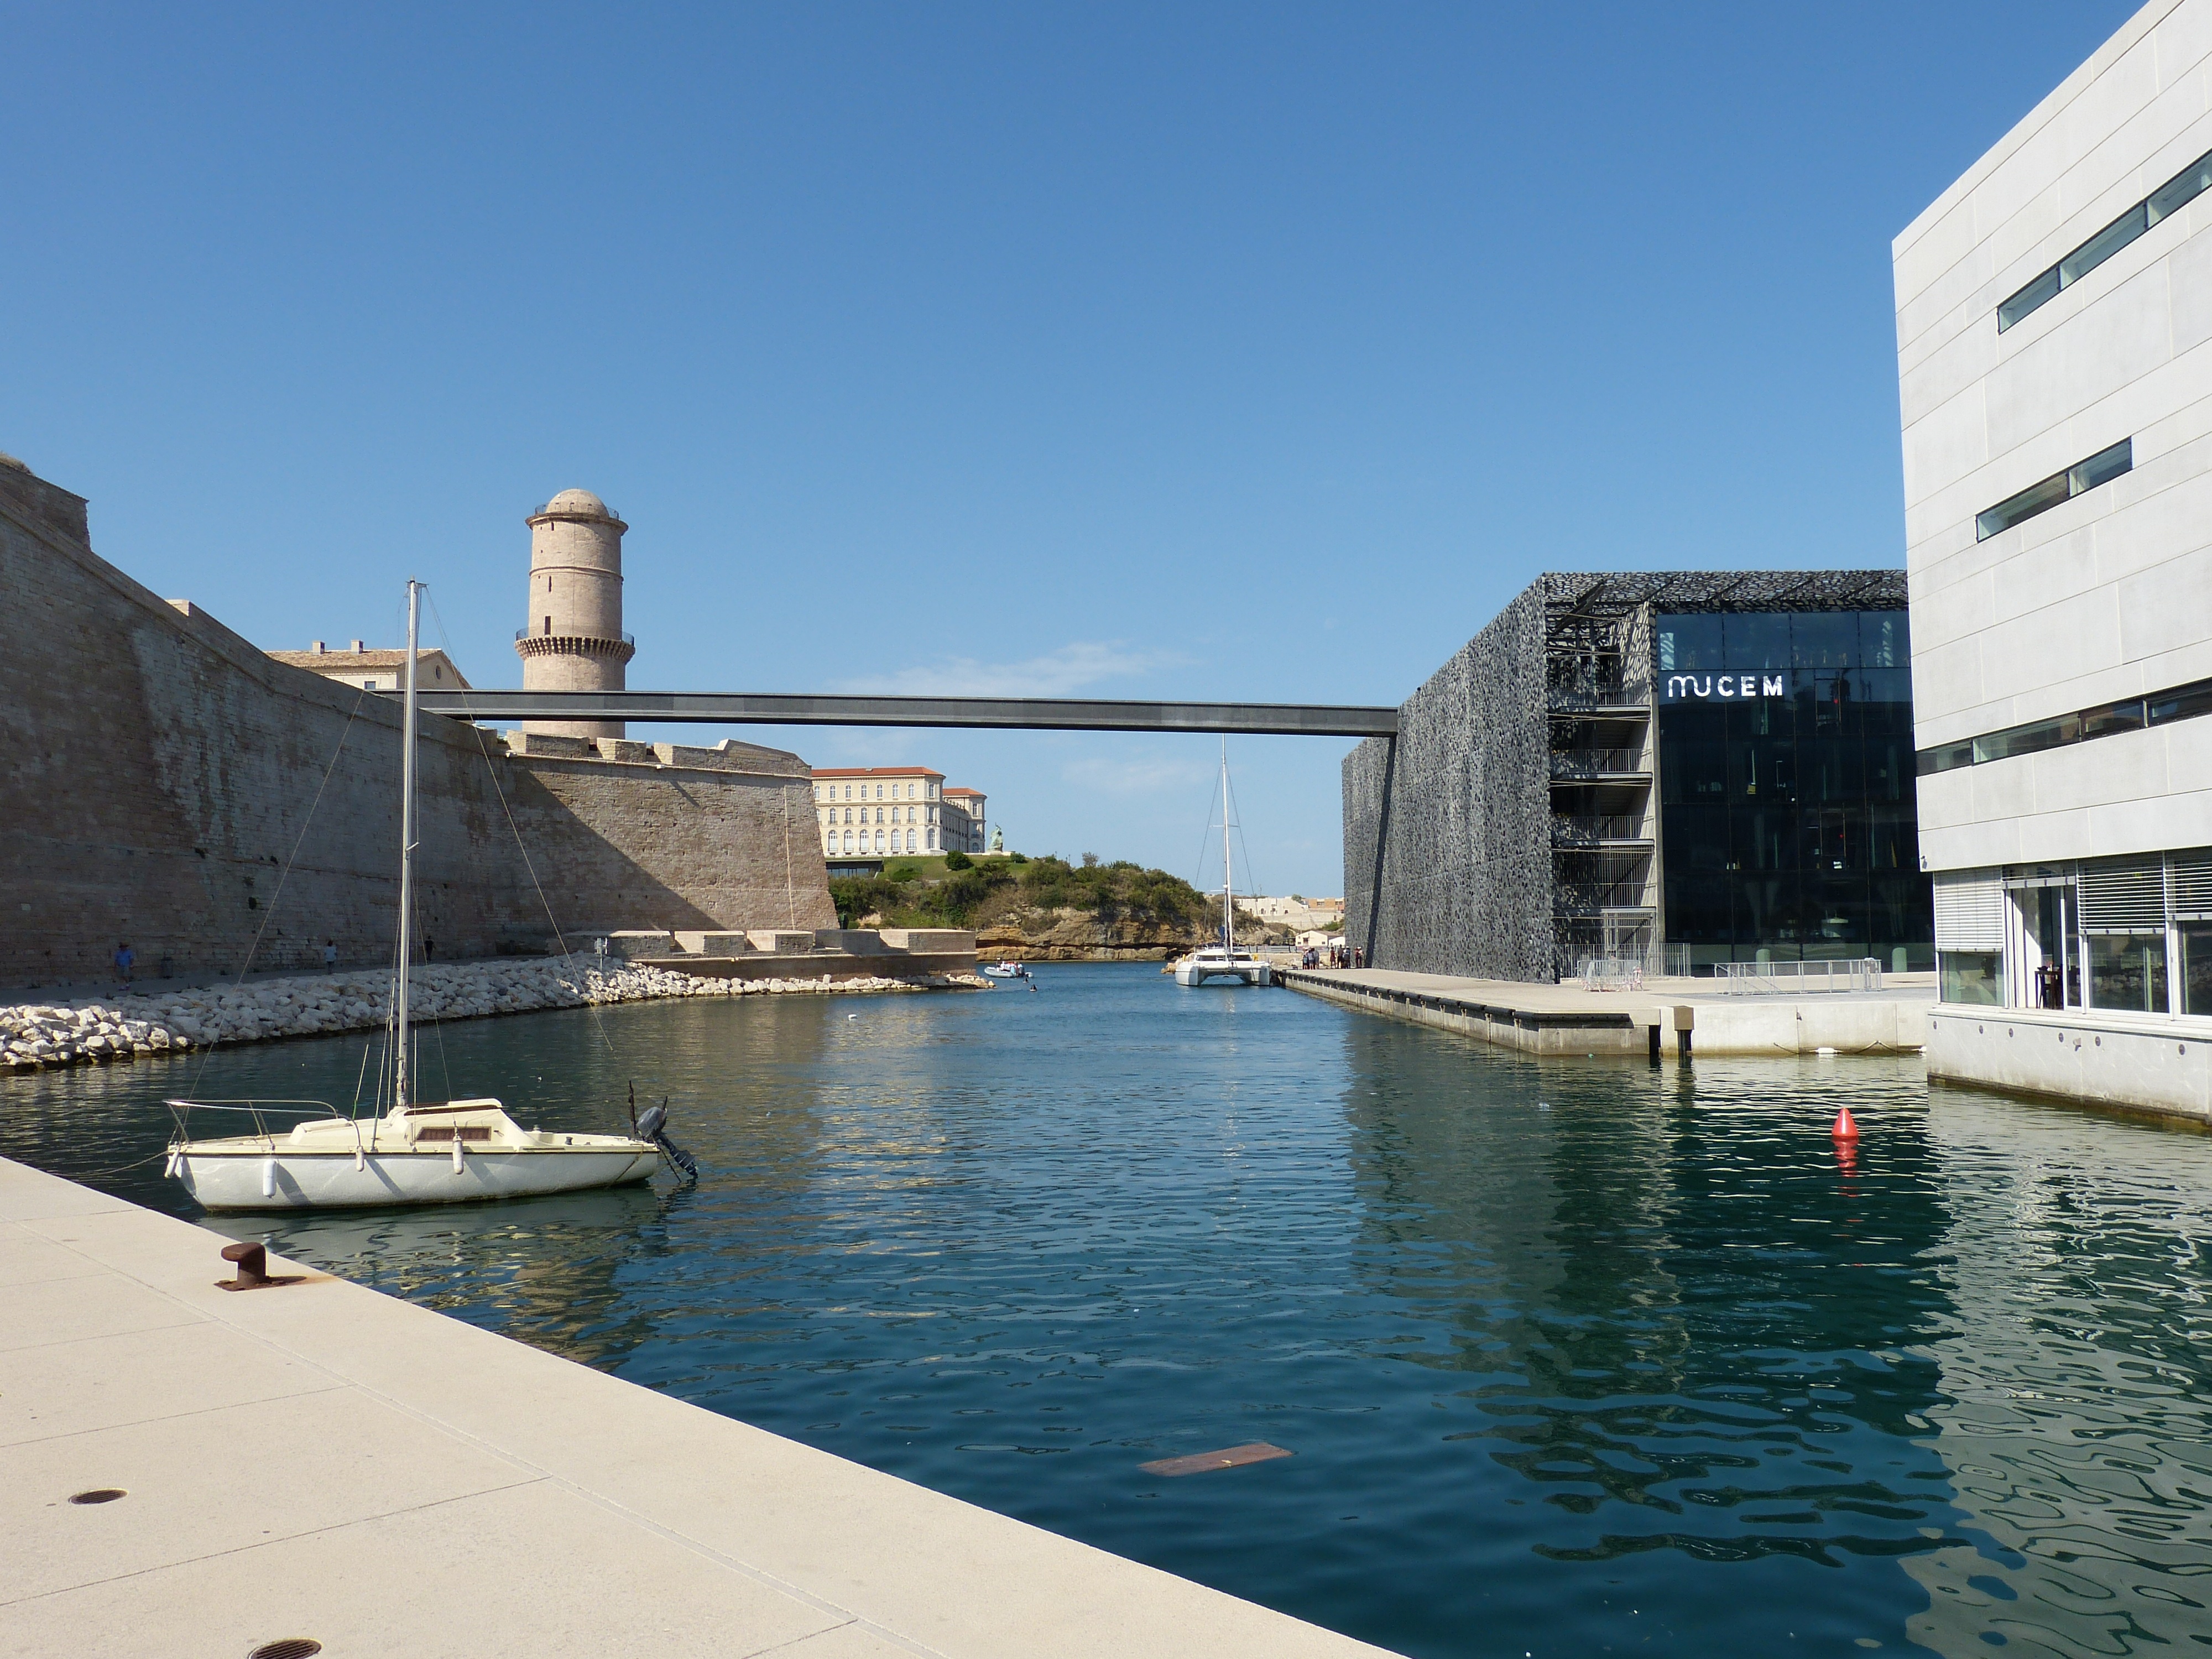
sea, water, dock, architecture, bridge, city, vacation, france, reflection, mediterranean, museum, swimming pool, castle, modern, waterway, fortress, marseille, south of france, mucem